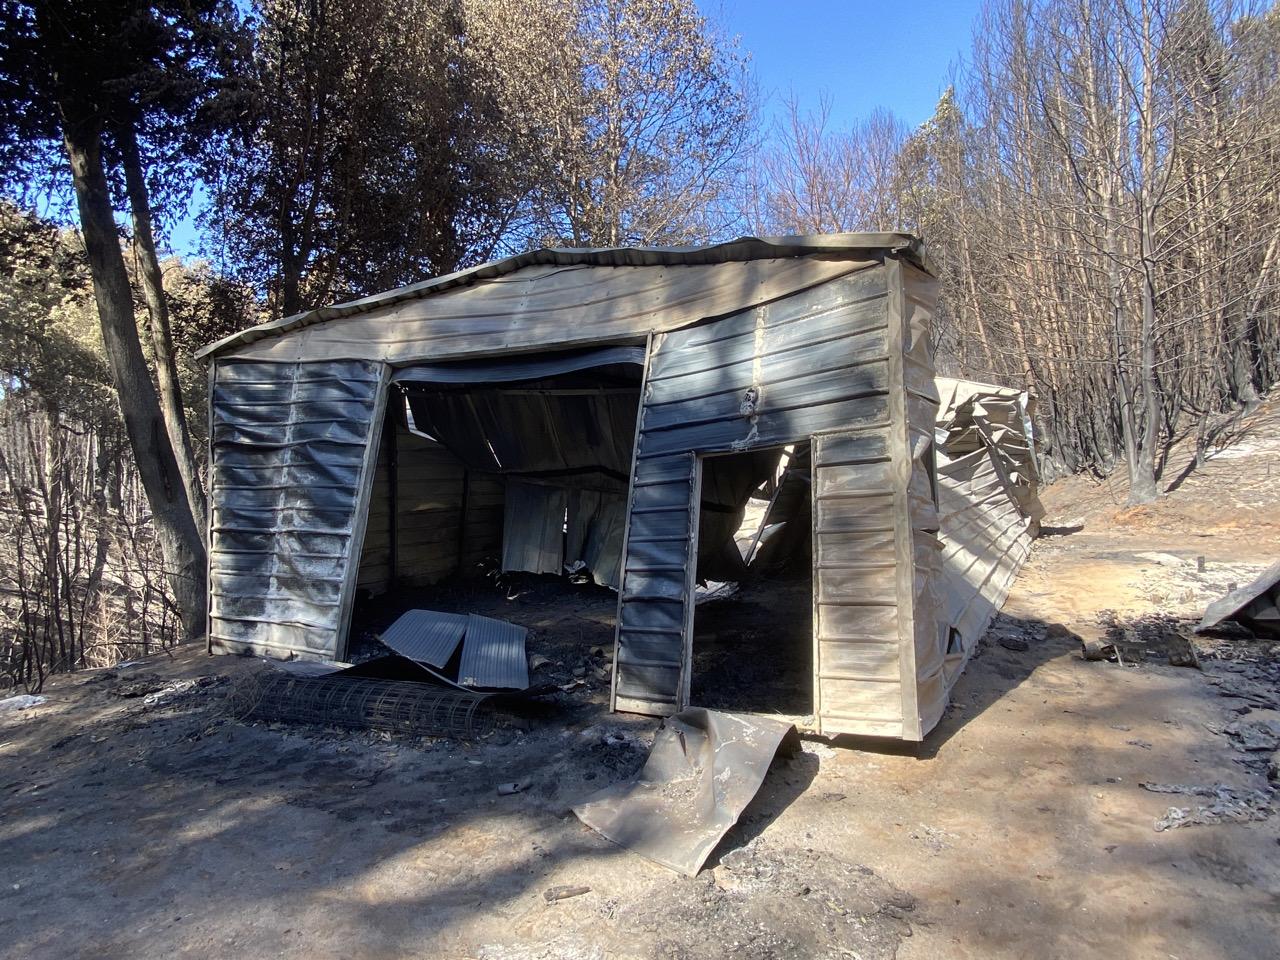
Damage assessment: destroyed